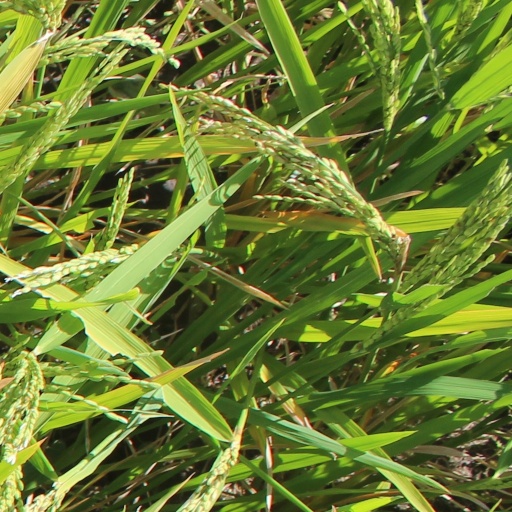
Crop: rice